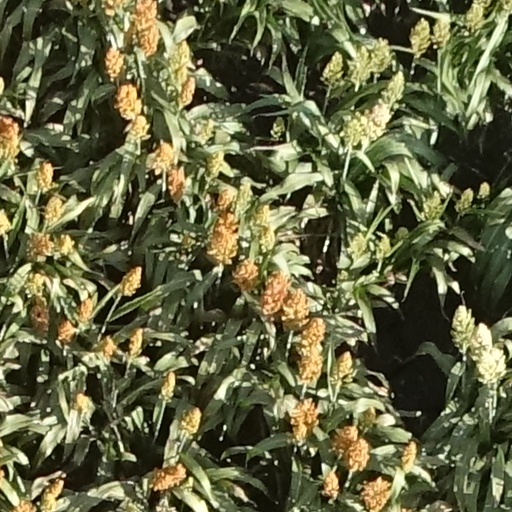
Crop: sorghum